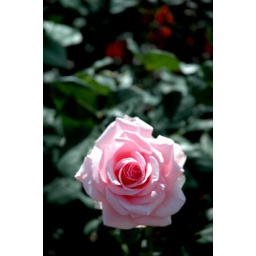
This time of year pink roses are plentiful in the queens garden at Regents Park